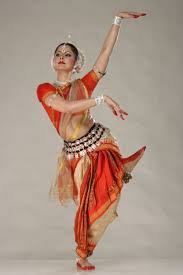
Dance form: odissi